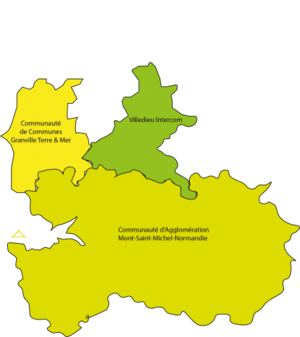
Carte des territoires Scot et Pays de la Baie du Mont-Saint-Michel (1er janvier 2017)
Le Pays de la Baie du Mont-Saint-Michel est structure de regroupement de collectivités locales française, située dans le département de la Manche et la région Normandie. Les locaux se situent au 16 rue de Bouillant 50300 Avranches